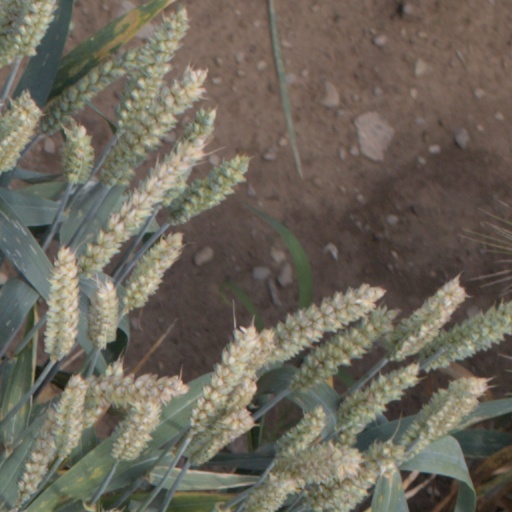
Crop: wheat